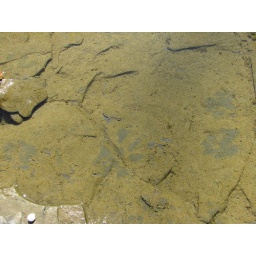
animal prints in mud and water